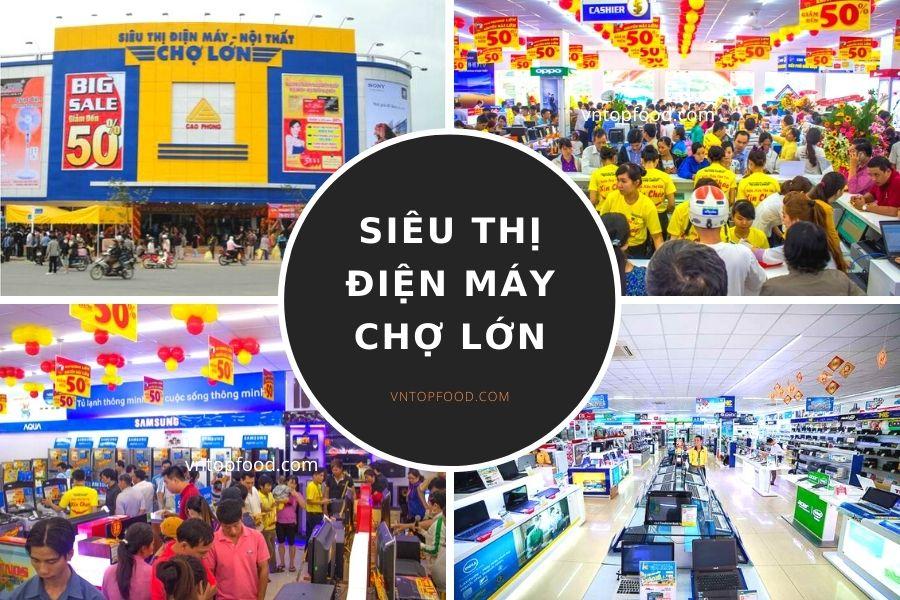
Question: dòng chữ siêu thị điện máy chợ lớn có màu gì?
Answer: có màu trắng